Cytoplasmic streaming

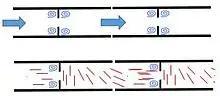
Top: Idealized cytoplasmic flow in hyphae of "Neurospora crassa". Bottom: Actual cytoplasmic flow in hyphae of "Neurospora crassa". Microtubules (red) orient themselves perpendicular to flow as they exit the septal hole, decelerating the flow faster than the idealized case preventing the formation of eddies on the downstream side of the septum. Nuclei and other proteins aggregate on the upstream side which maintain the integrity of the septum.

Cytoplasmic flow in "Neurospora crassa" carry microtubules. The presence of microtubules create interesting aspects to the flow. Modelling the fungal cells as a pipe separated at regular points with a septum with a hole in the center should produce very symmetrical flow. Basic fluid mechanics suggest that eddies should form both before and after each septum. However, eddies only form before the septum in "Neurospora crassa". This is because when microtubules enter the septal hole, they are arranged parallel to flow and contribute very little to flow characteristics, however, as the exit the septal hole, the orient themselves perpendicular to flow, slowing acceleration, and preventing eddy formation. The eddies formed just before the septum allow for the formation of subcompartments where nuclei spotted with special proteins aggregate. These proteins, one of which is called SPA-19, contribute to septum maintenance. Without it, the septum would degrade and the cell would leak large amounts of cytoplasm into the neighboring cell leading to cell death.